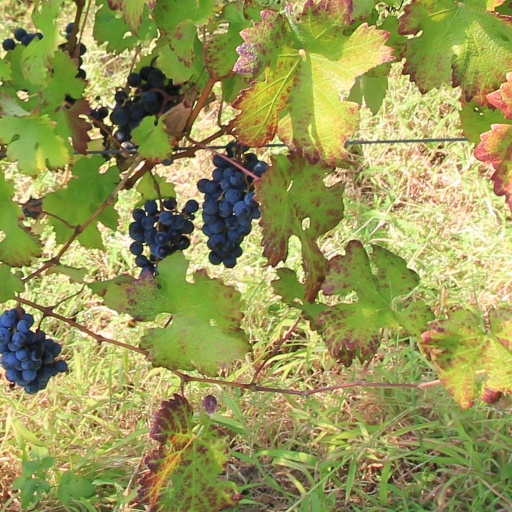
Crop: grape